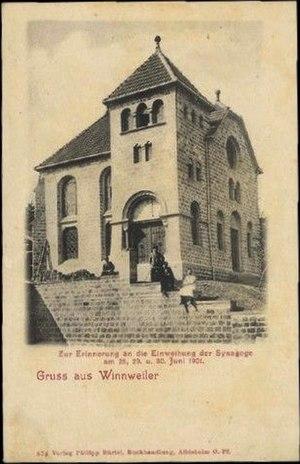
La synagogue de Winnweiler, inaugurée fin 1901, a été détruite en 1938 lors de la nuit de Cristal comme la plupart des autres lieux de culte juif en Allemagne.